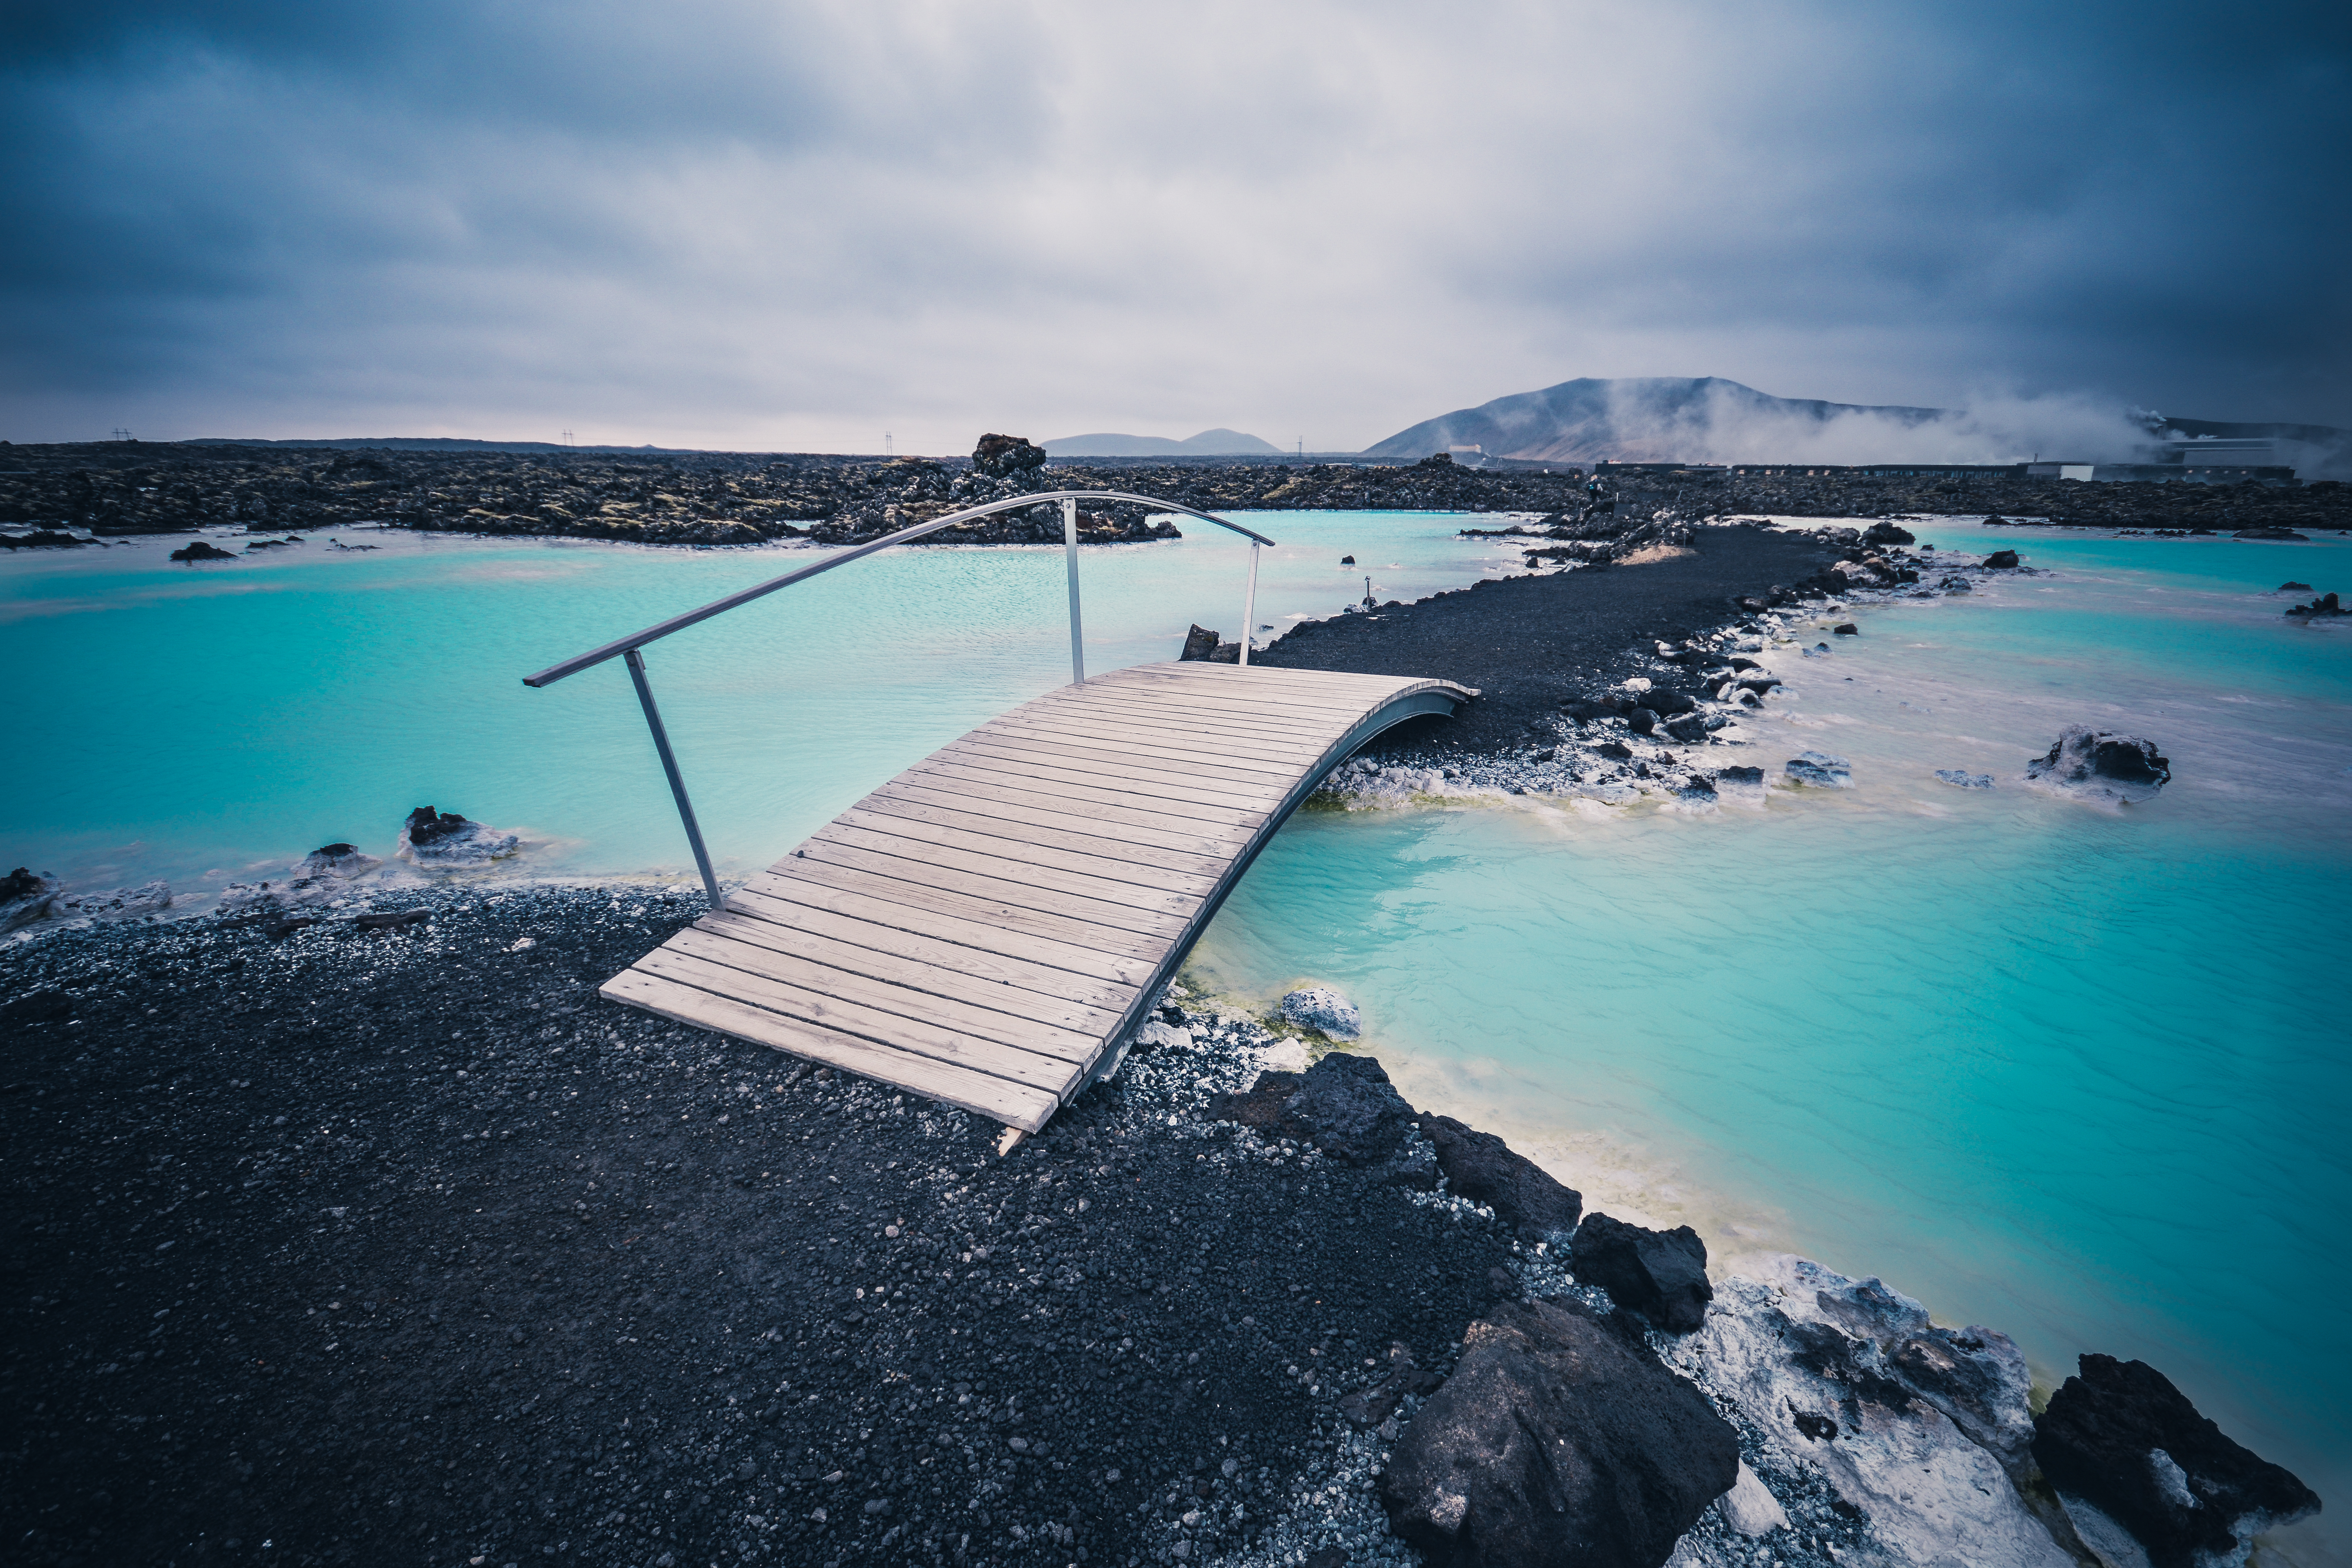
beach, sea, coast, water, nature, ocean, horizon, bridge, shore, wave, vacation, dusk, stream, cove, spring, vehicle, scenic, seascape, lagoon, bay, island, overcast, rocky, body of water, clouds, caribbean, cape, land formation